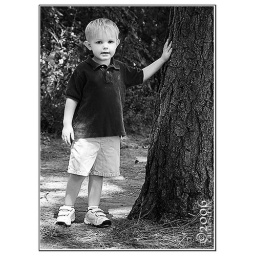
Tree, in black and white